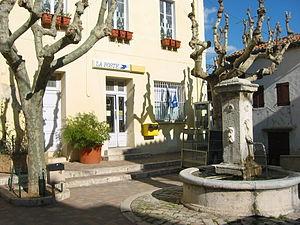
Place de la Servy, Poste de Saint-Savournin, Bouches-du-Rhône, France). Photo prise le 1er mars 2006. Auteur
Saint-Savournin est une commune française de 3 393 habitants, située dans le département des Bouches-du-Rhône en région Provence-Alpes-Côte d'Azur. Elle se situe à l'extrémité orientale du massif de l'Étoile entre Cadolive et Mimet. Ses habitants sont appelés les Saint-Savournicains, Saint-Savournicaines.